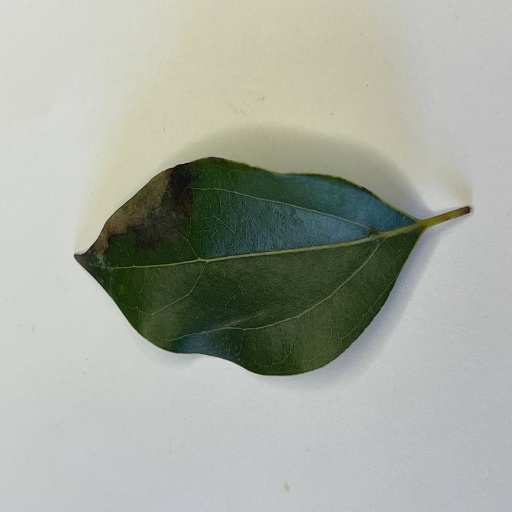
Species: Camphor
Leaf condition: Bacterial Spot